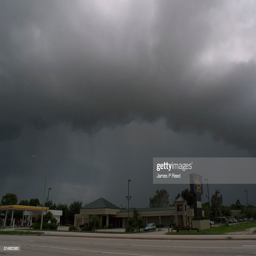
an ominous outer band of thunderstorms loom over ft .